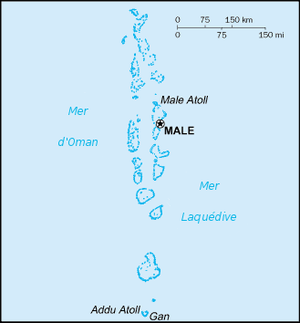
Les Maldives, en forme longue la république des Maldives, est un pays d'Asie du Sud composé de 1 199 îles, dont 202 habitées, situé au sud-ouest du sous-continent indien. Une distance de 608 km sépare Malé, la capitale, de Thiruvananthapuram, en Inde. La superficie des terres émergées est de 298 km² sur les 21 372,72 km² de superficie totale du pays, lagons inclus.